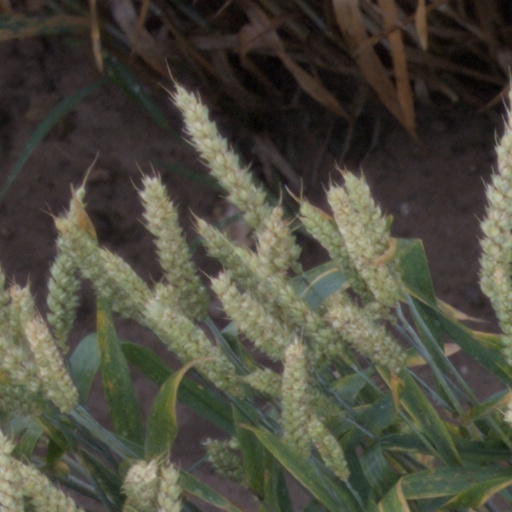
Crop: wheat